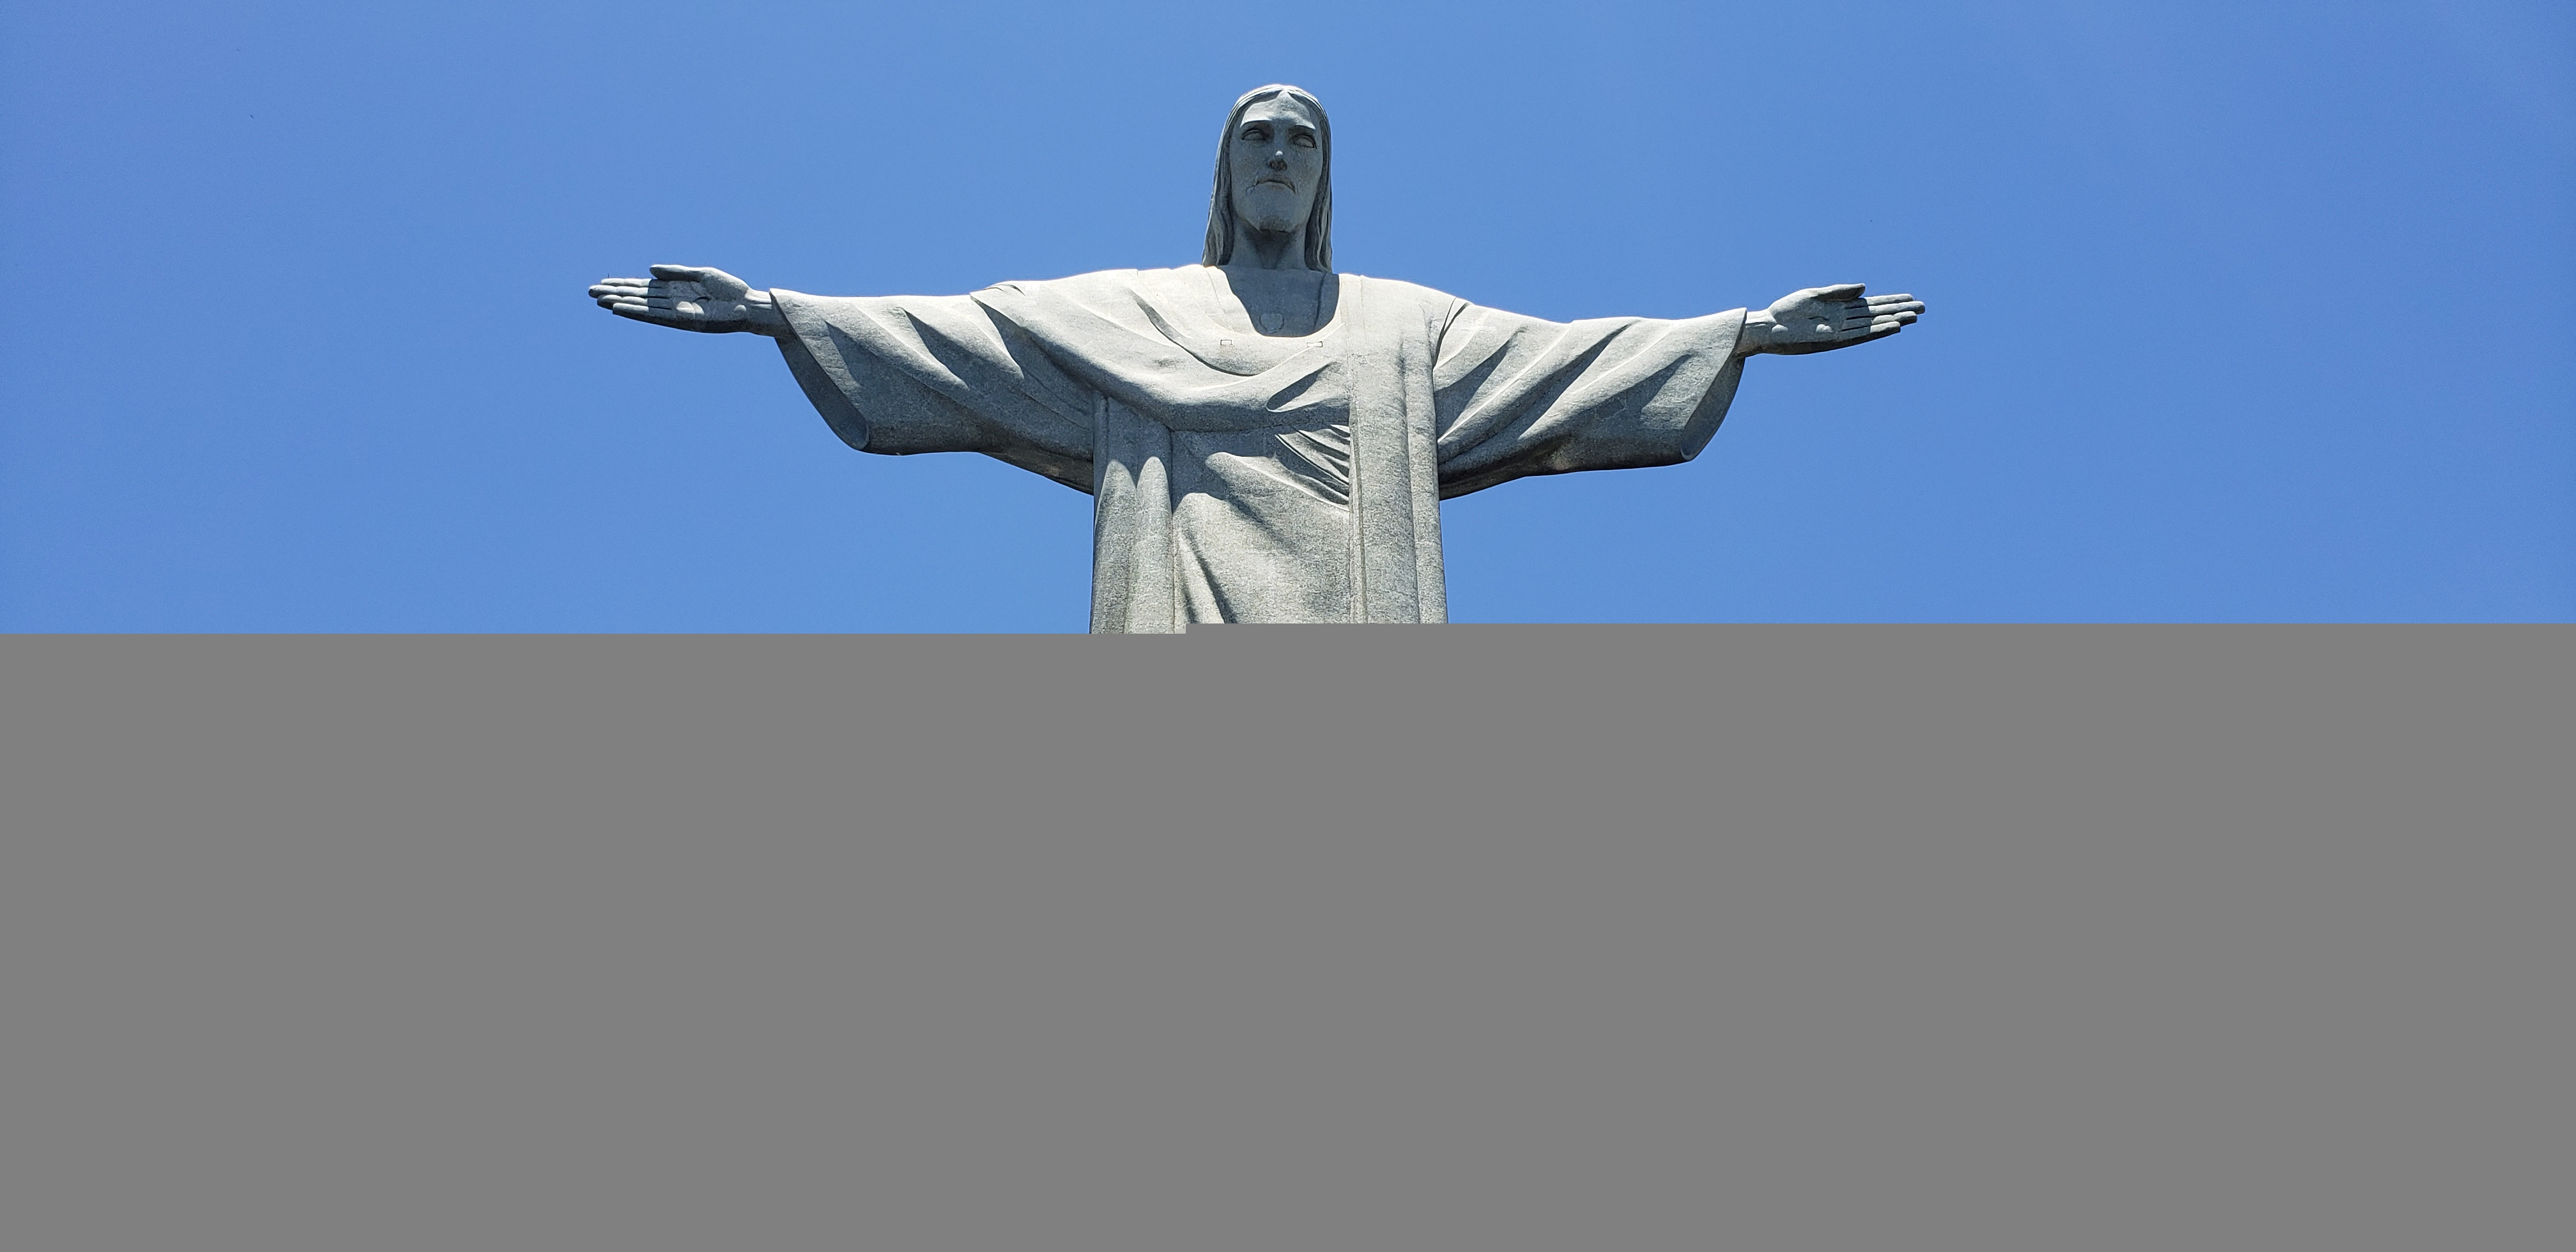
cristo, rio, brazil, statue, landmark, monument, sky, sculpture, national historic landmark, wonders of the world, classical sculpture, tourist attraction, national monument, memorial, art, religious item, artwork